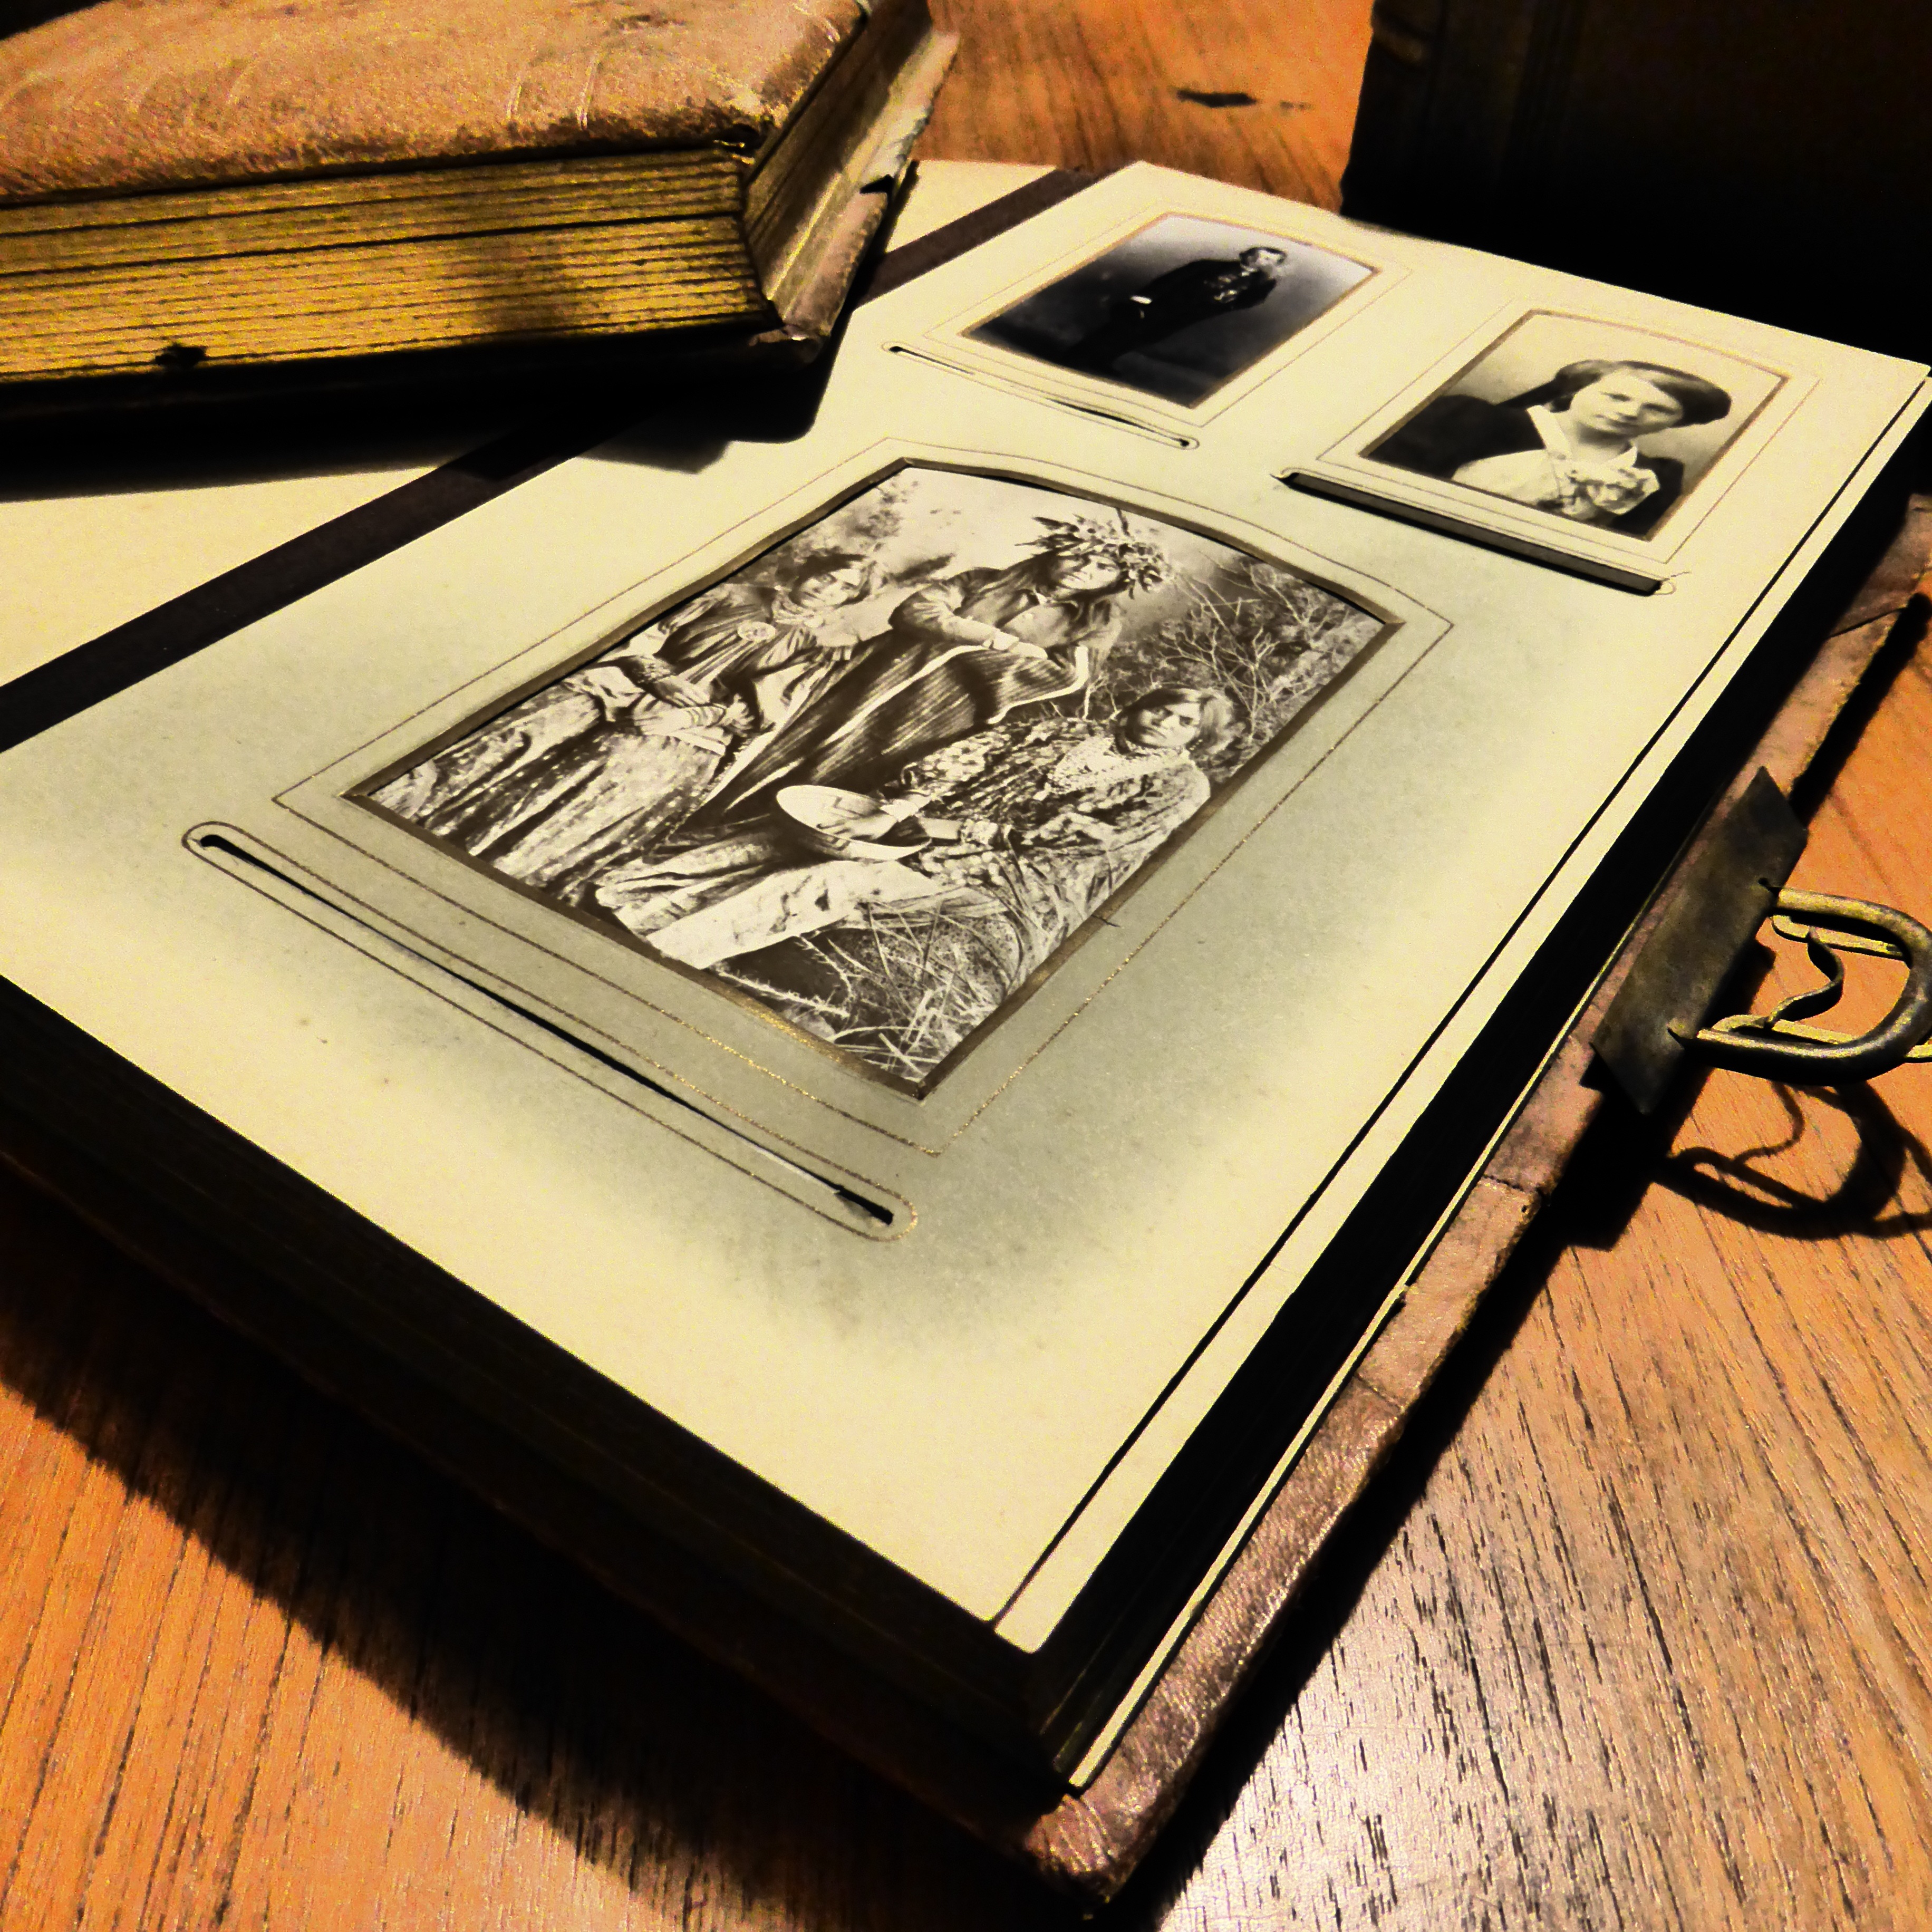
table, book, wood, old, old book, photos, art, album, sketch, drawing, design, memories, shape, photo album, antiquarian, antiquariat, leather covers